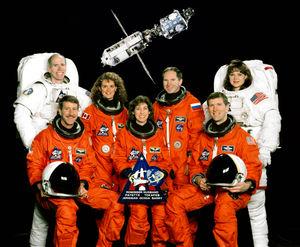
STS-96 est la vingt-sixième mission de la navette spatiale Discovery et la deuxième mission vers la Station Spatiale Internationale.